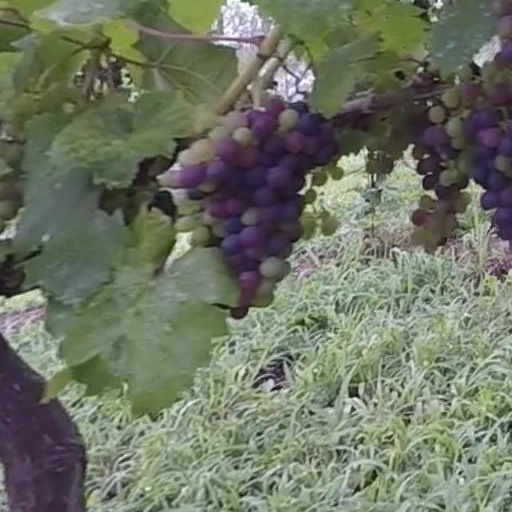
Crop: grape